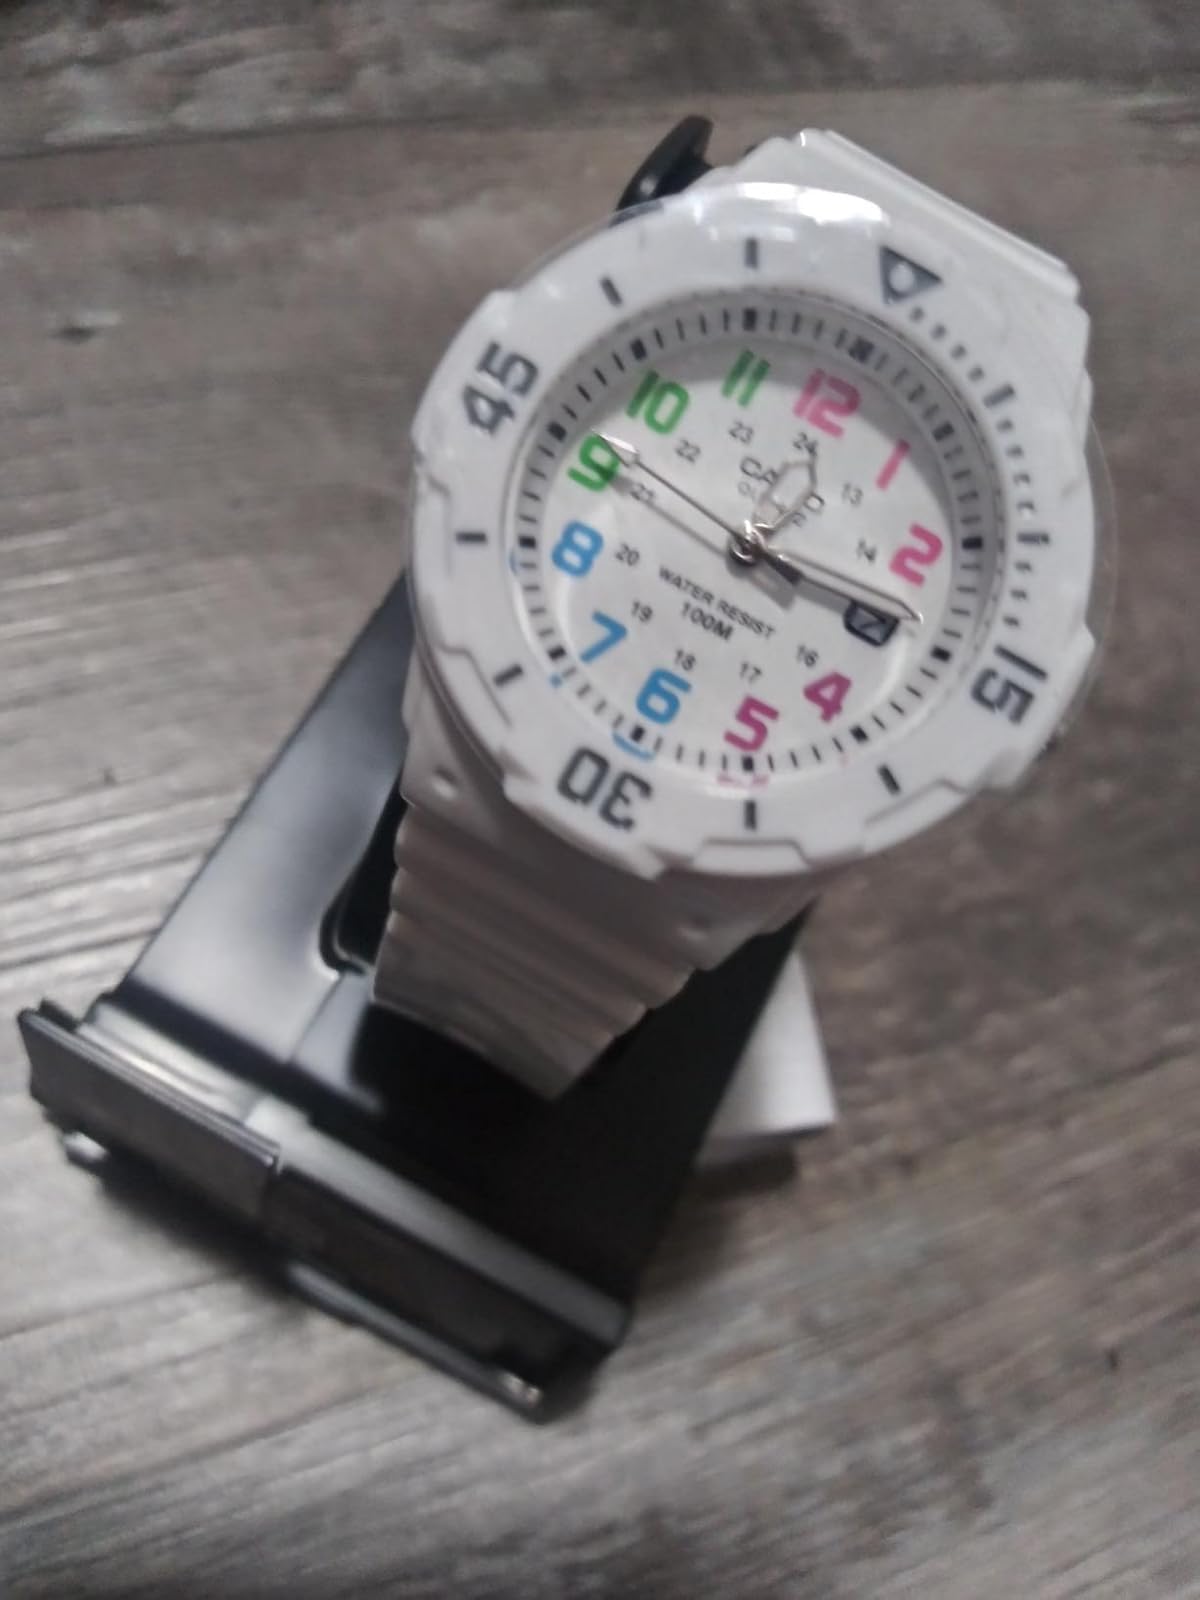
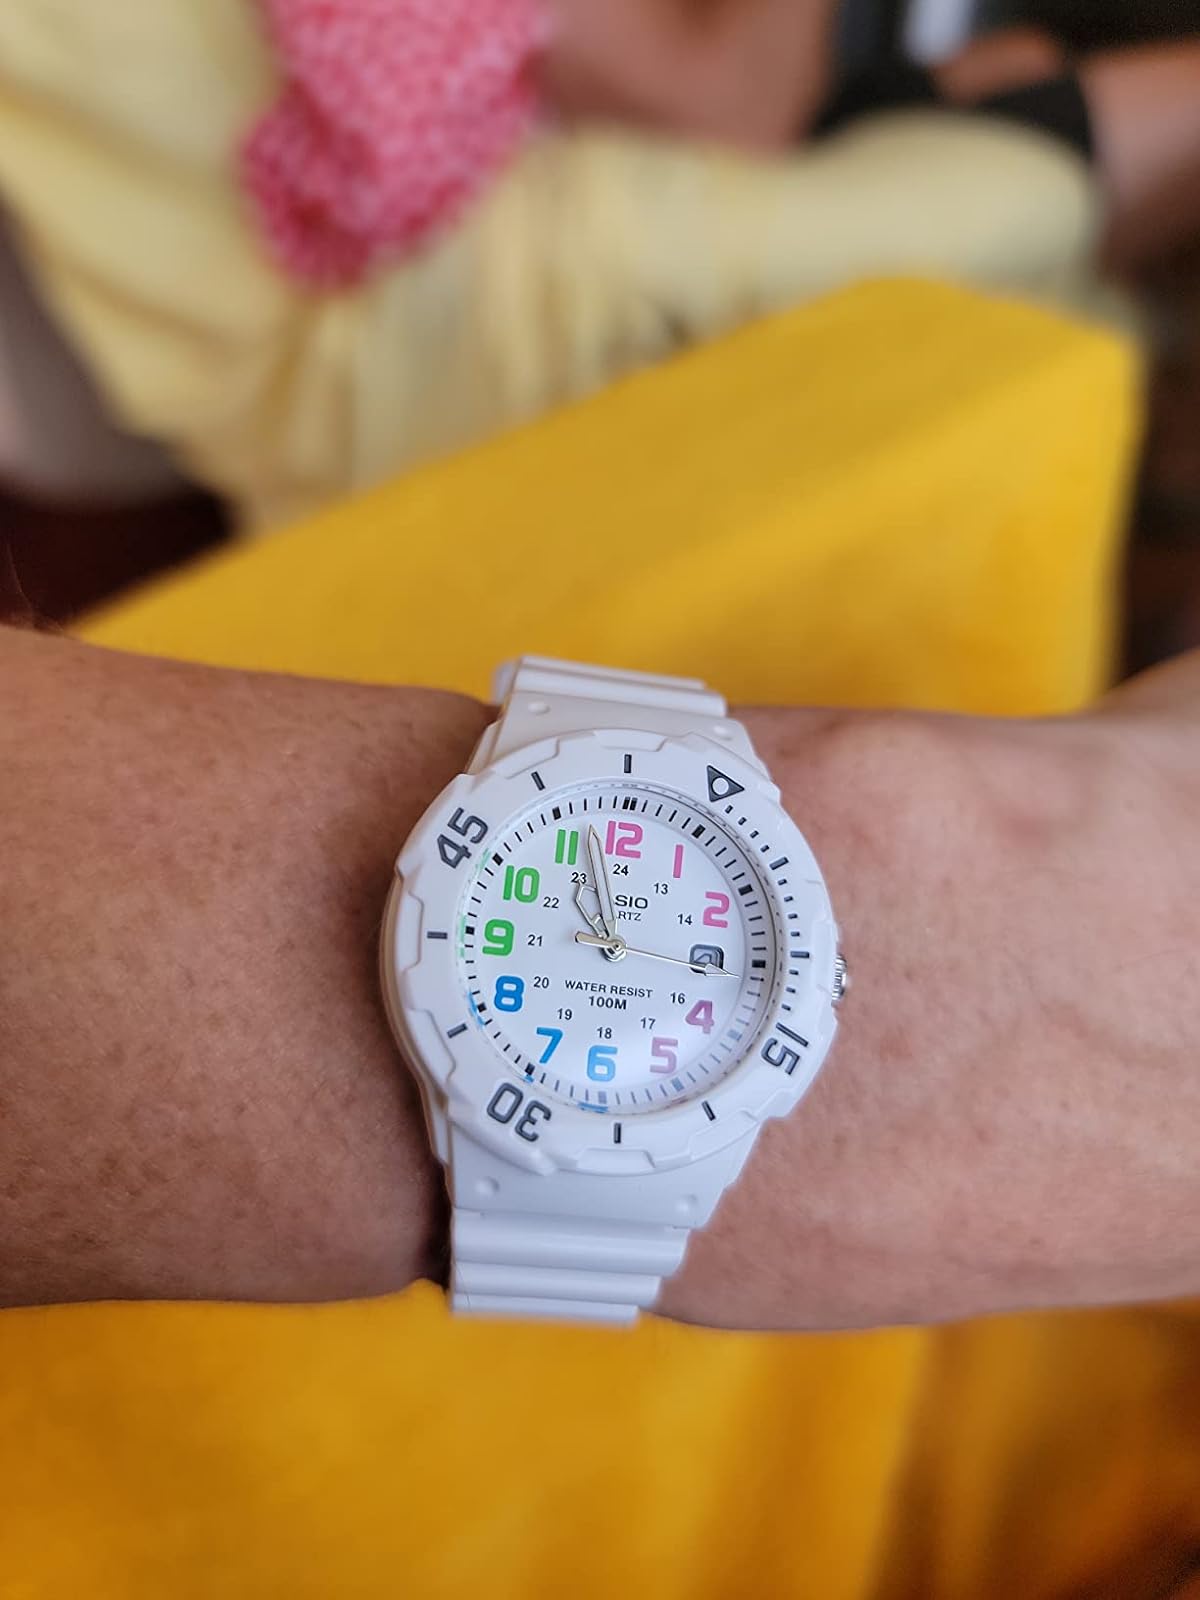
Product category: accessories_watch
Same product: yes